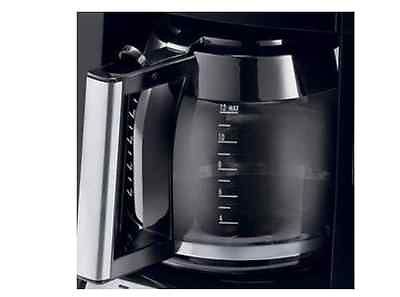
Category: coffee maker